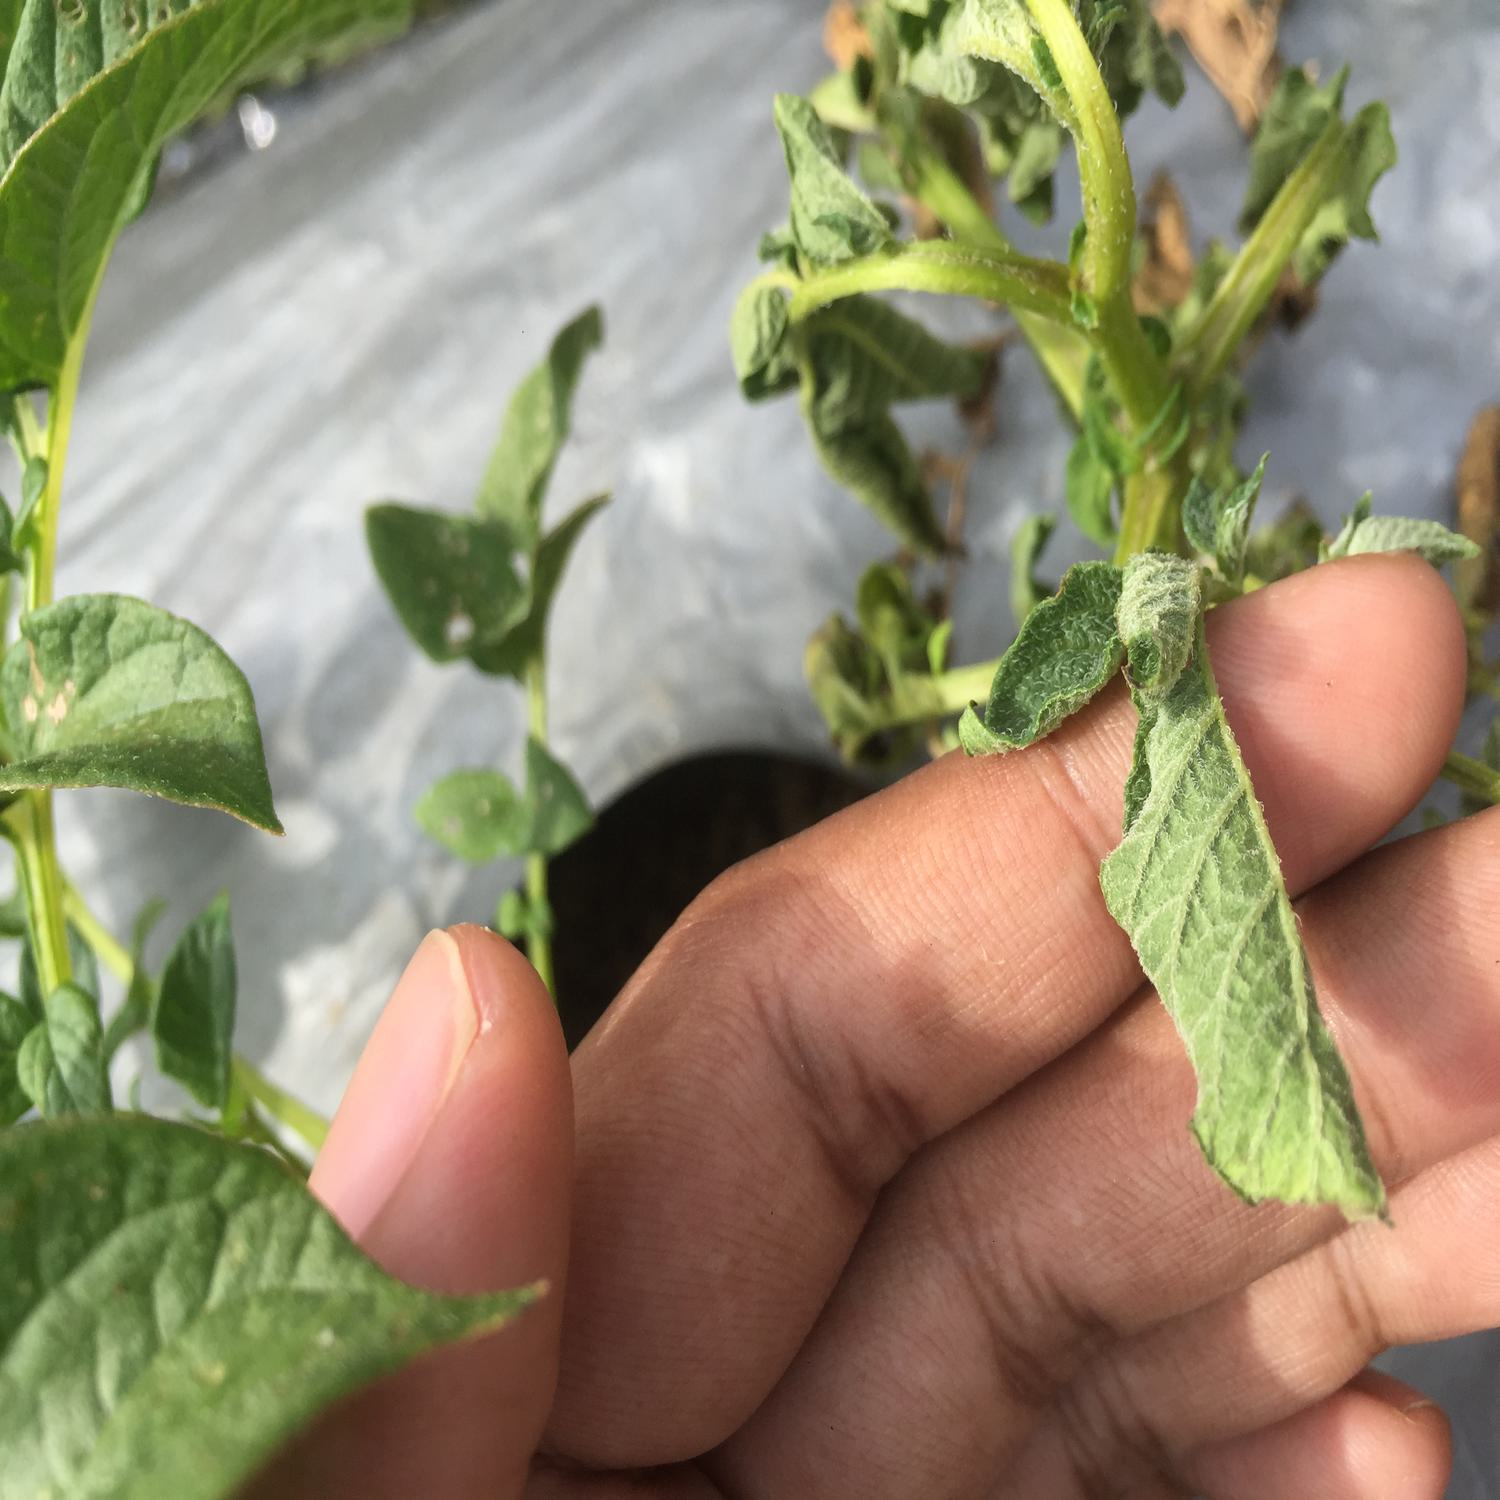
Etiqueta: Pudricion_Parda